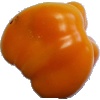
Label: yellow_pepper